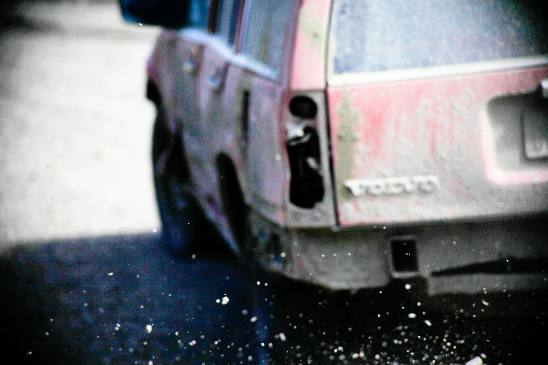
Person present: No